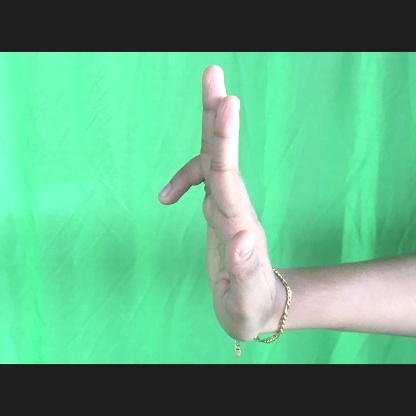
Mudra: Ardhapathaka